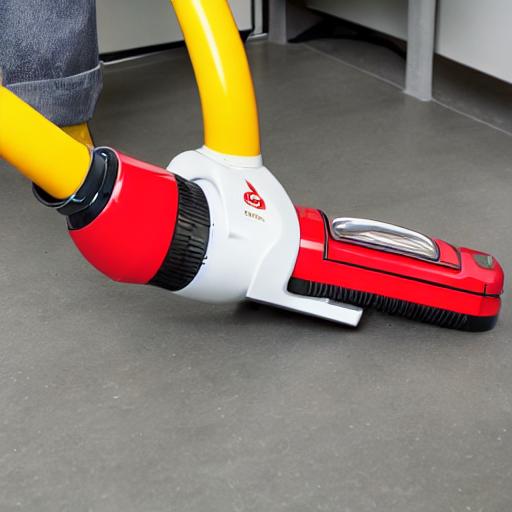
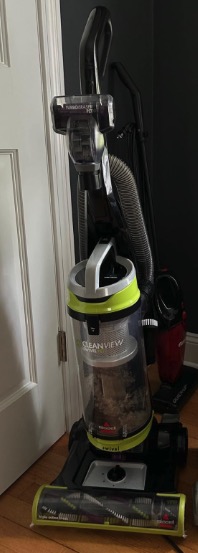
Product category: items_vacuum
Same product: no